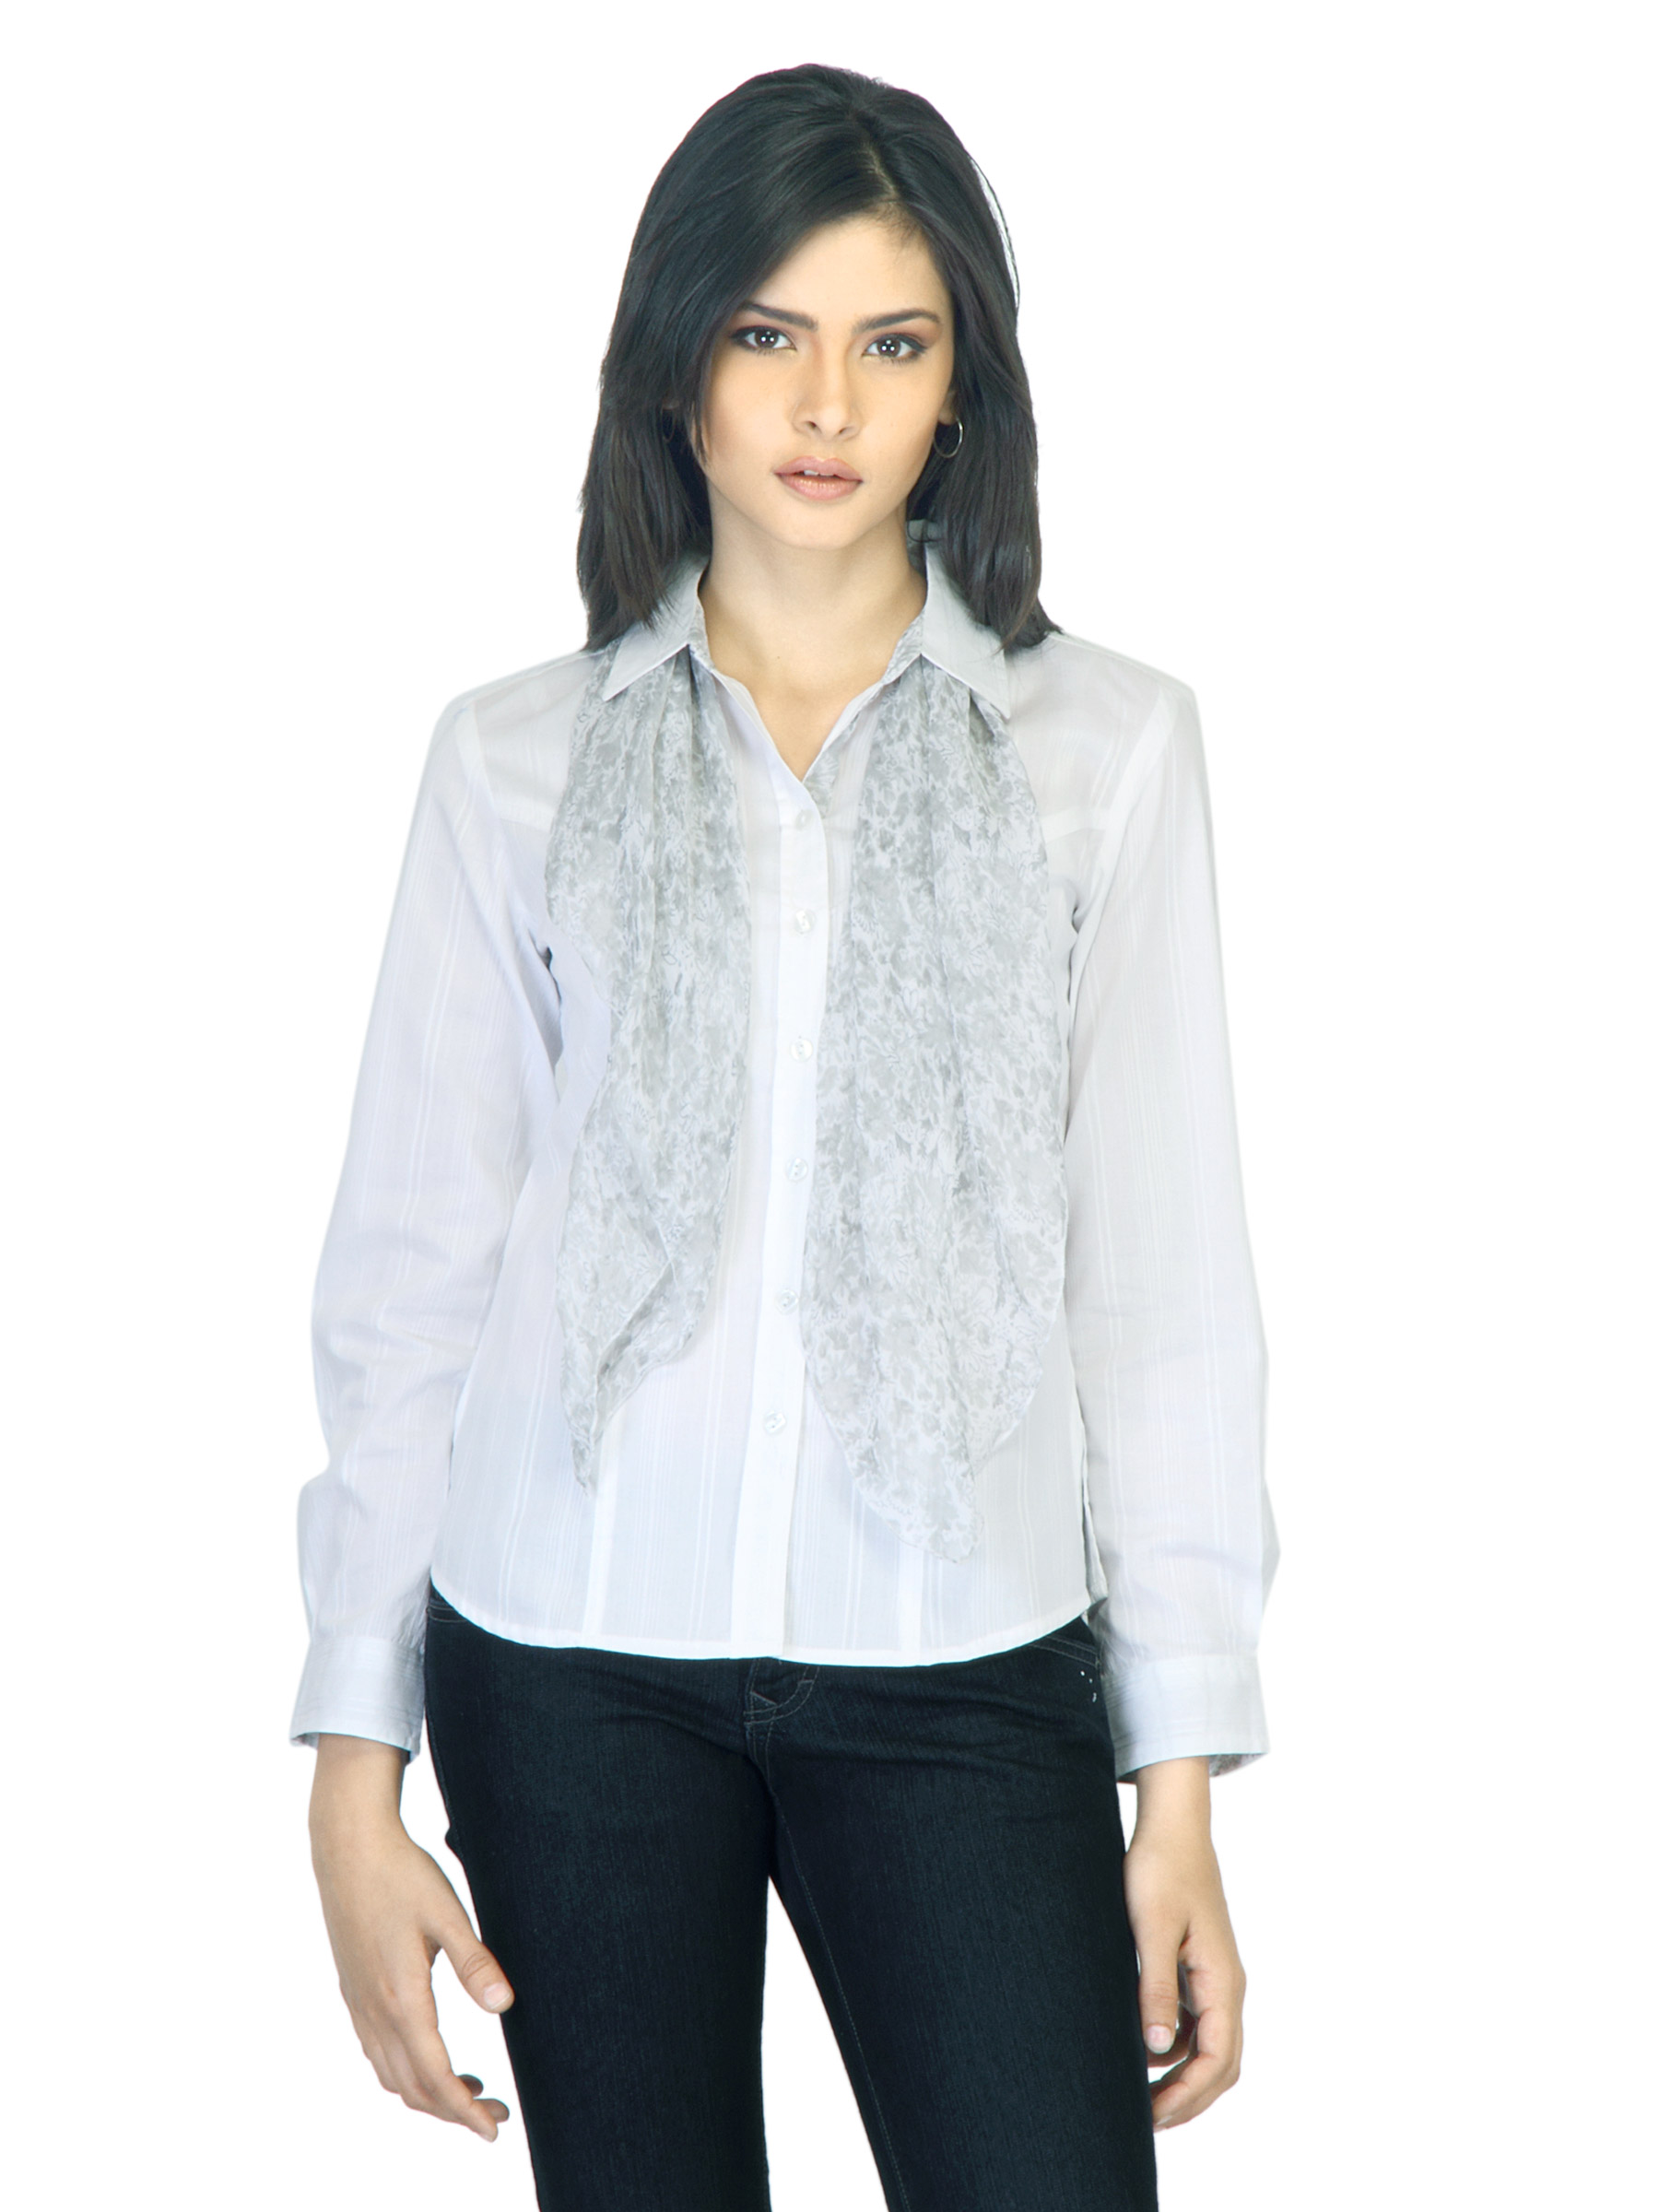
Scullers For Her Striped White Shirt
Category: Apparel / Topwear / Shirts
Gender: Women
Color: White
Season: Summer 2012
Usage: Casual